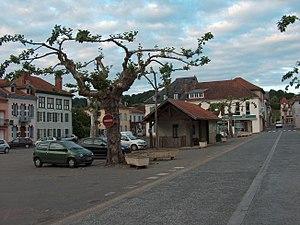
Le côté nord de la place d'Astarac, à Tournay (65190 France). Vu depuis la route qui traverse le village.
Tournay est une commune française située dans le département des Hautes-Pyrénées, en région Occitanie.